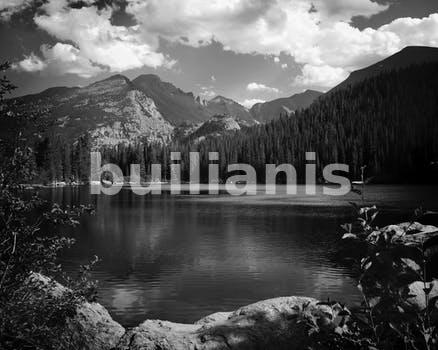
Label: Watermark